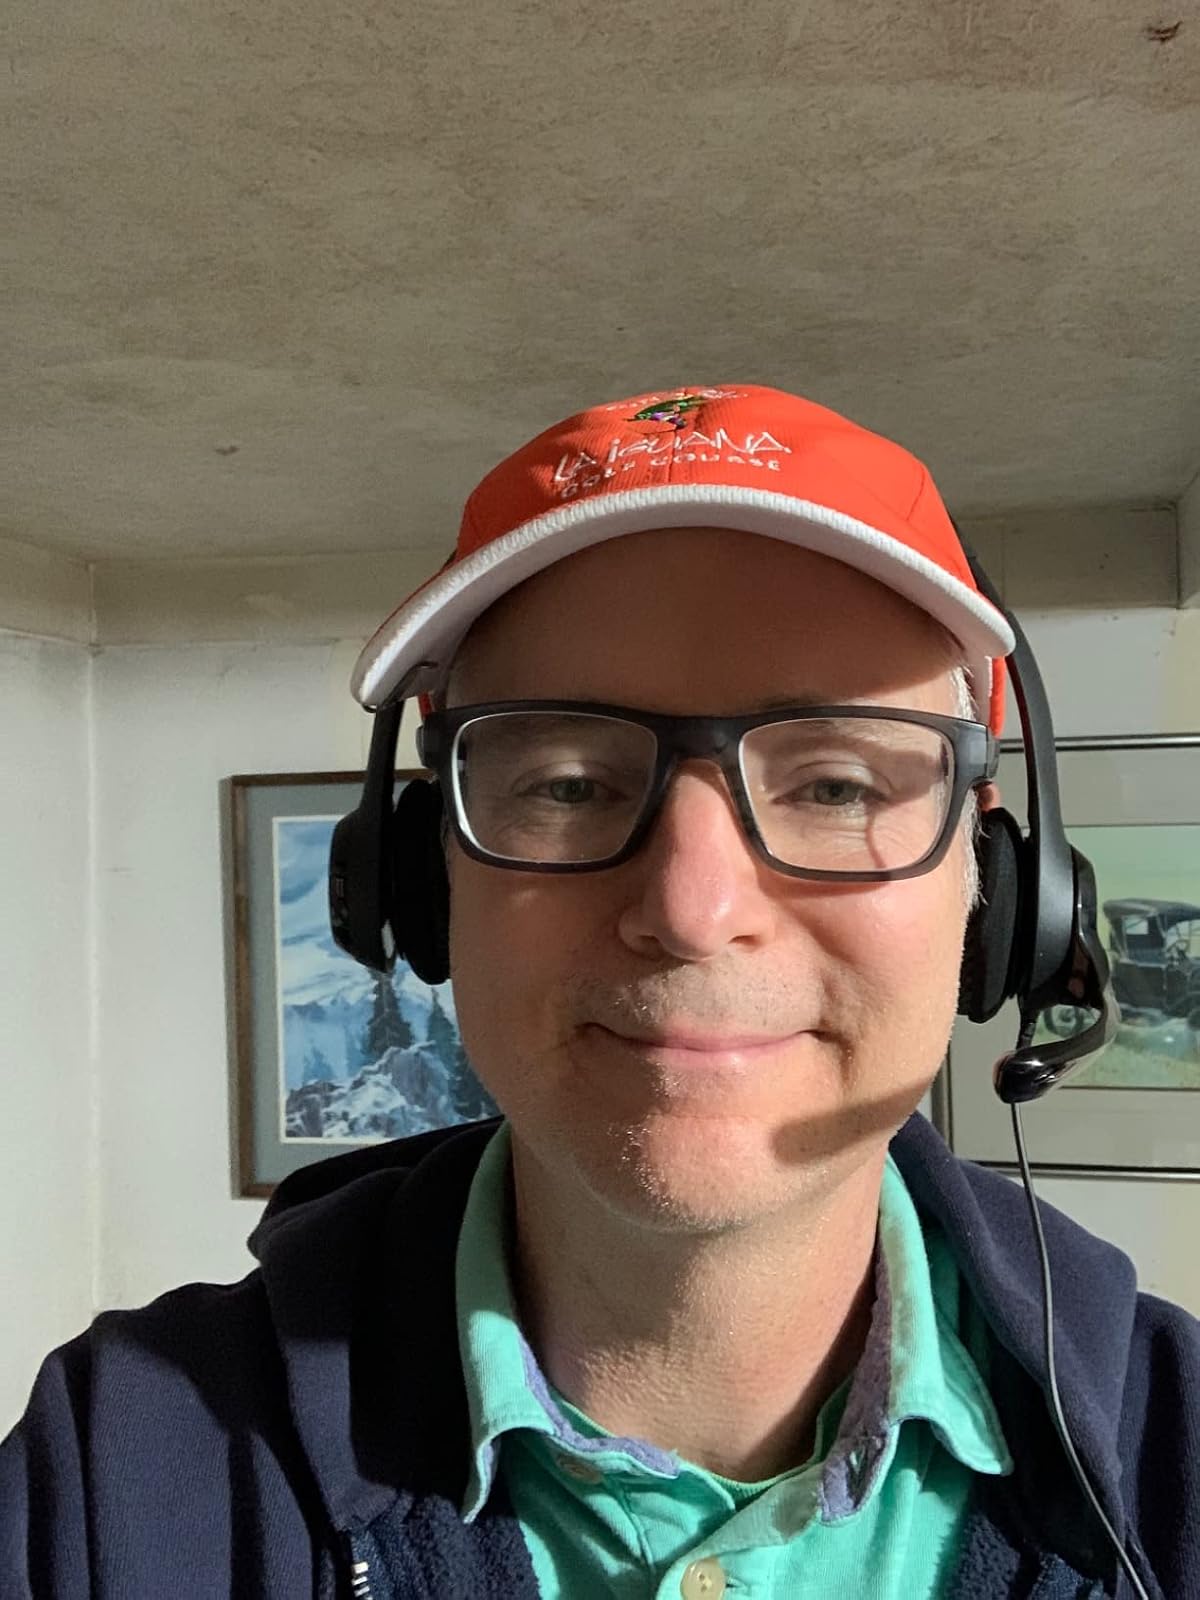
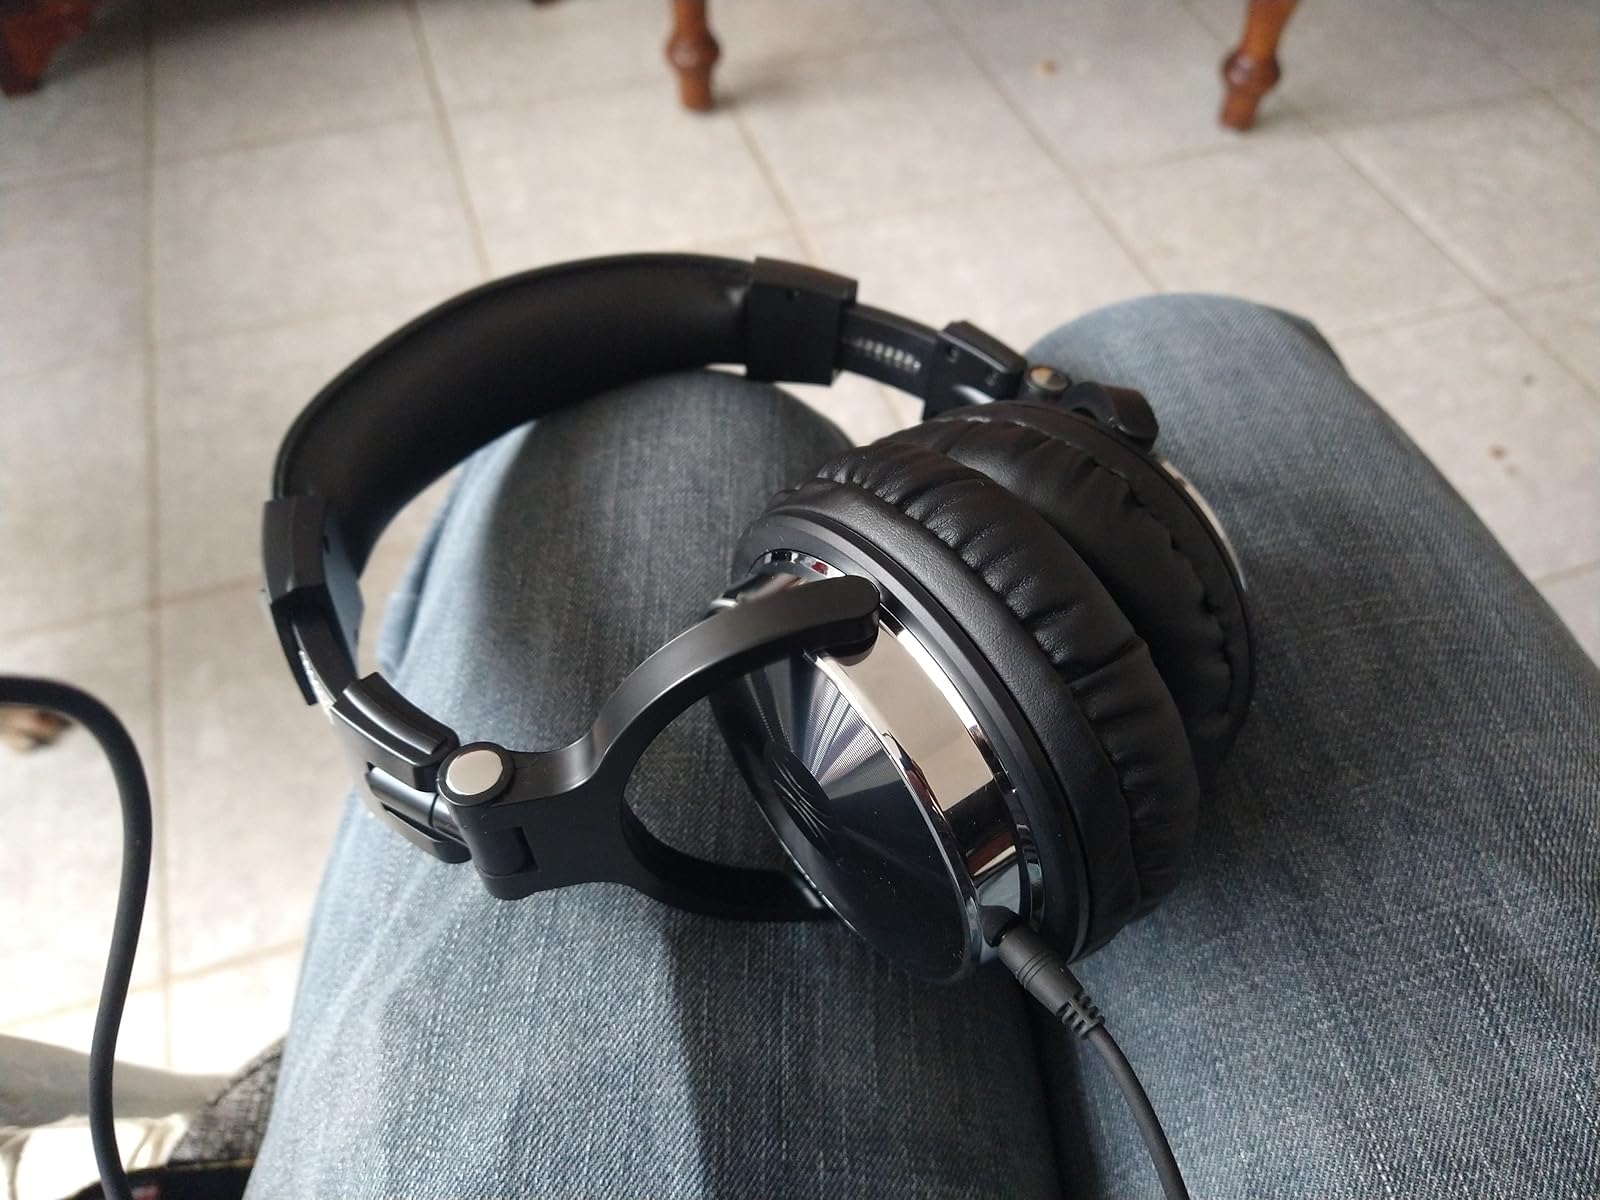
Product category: headphones
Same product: no